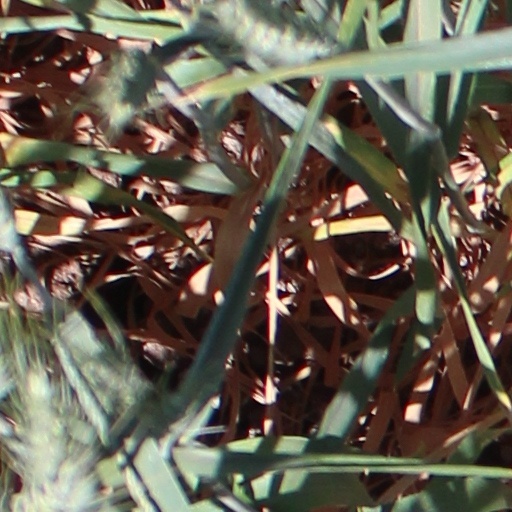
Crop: wheat